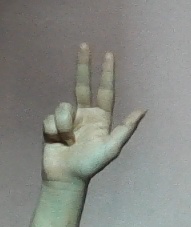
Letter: al